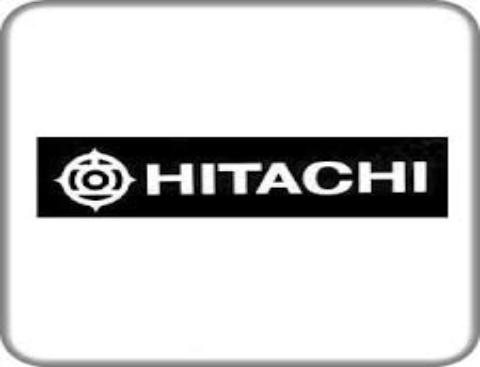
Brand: Hitachi
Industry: Leisure